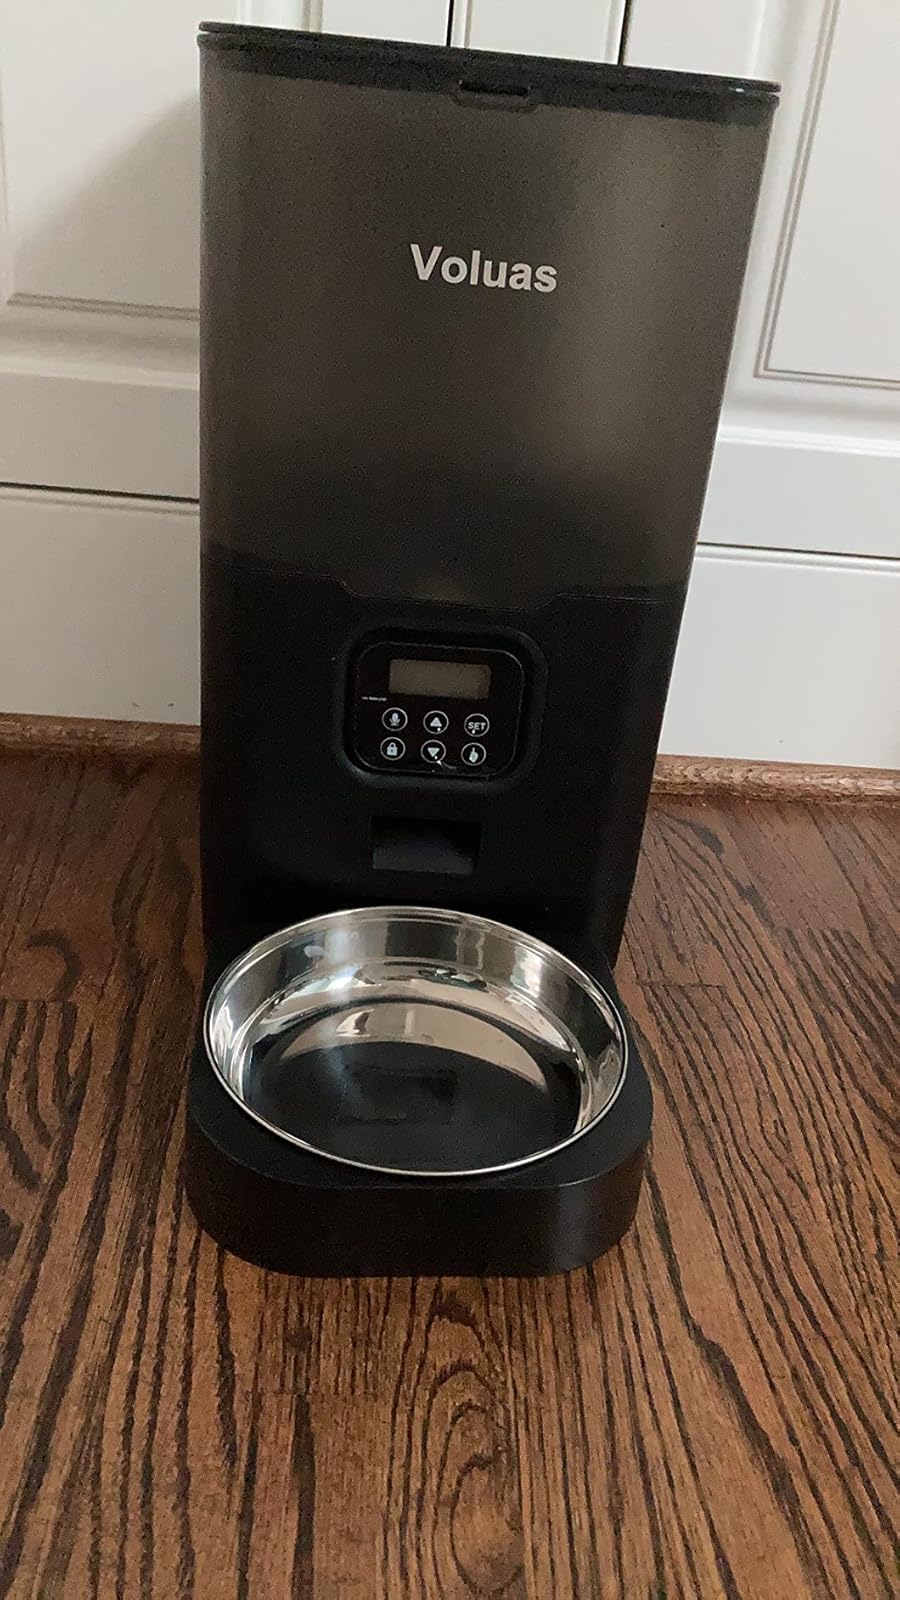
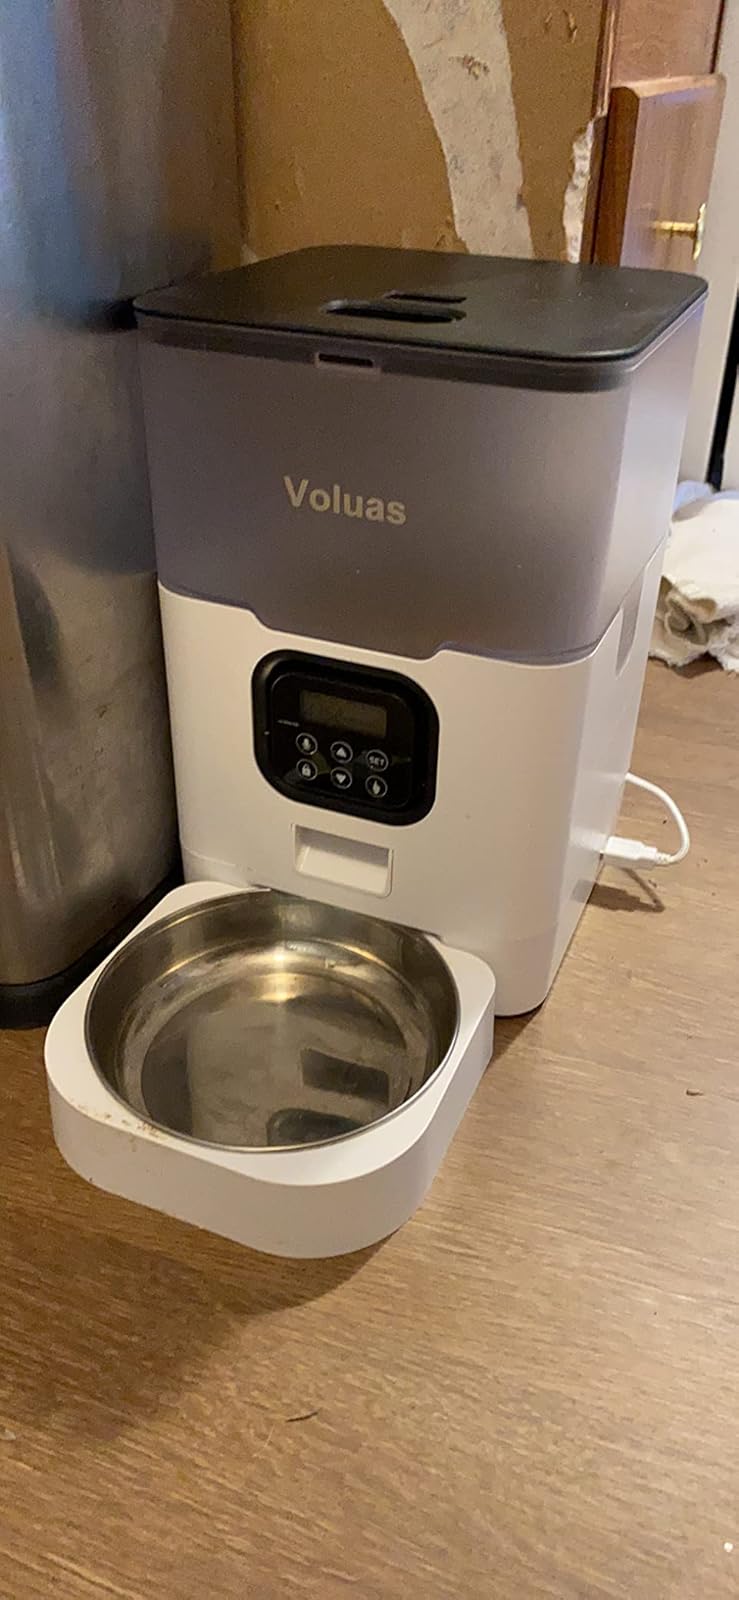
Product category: items_feeder
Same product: no